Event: Nepal Earthquake
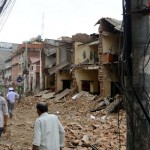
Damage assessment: damage